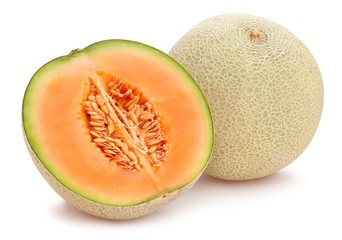
Cantaloupe -
Each
Brand: Continental Produce LLC
Category: Food, Beverages & Tobacco > Food Items > Fruits & Vegetables > Fresh & Frozen Fruits > Stone Fruits